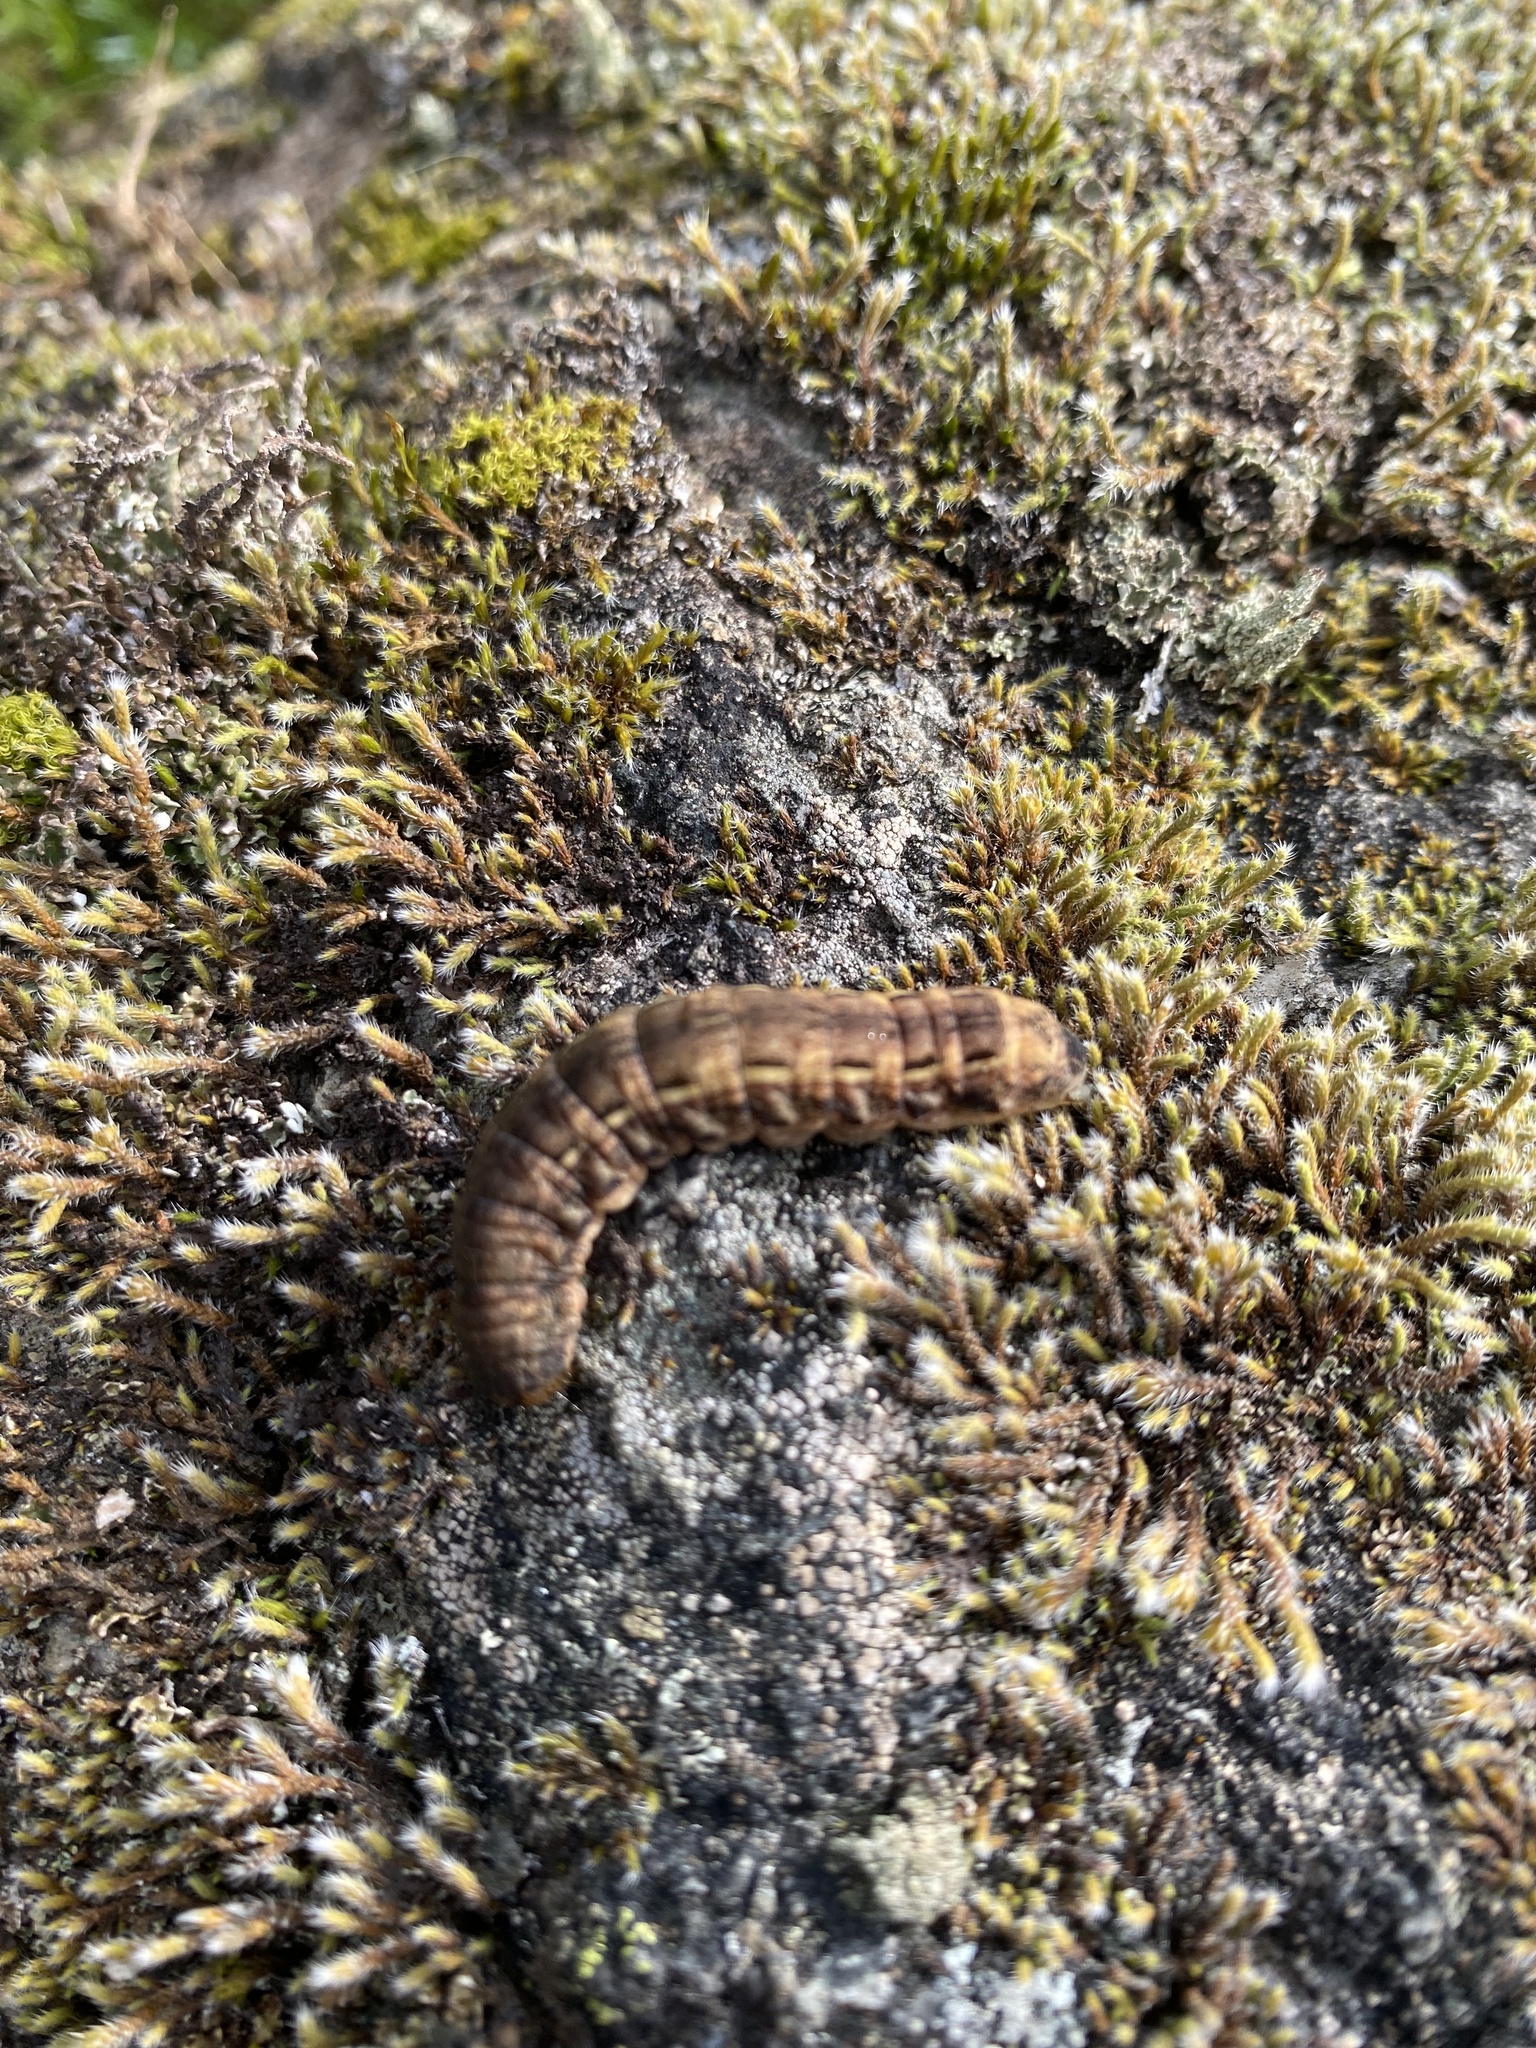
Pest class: cutworms